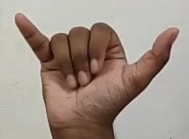
ASL sign: Y